Kent Hehr

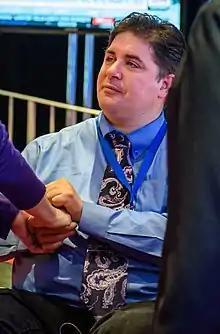
Hehr at the 2015 Halifax International Security Forum

On July 17, 2014, following some speculation, Hehr announced he would seek the Liberal nomination in Calgary Centre for the 2015 federal election. On November 28, he was acclaimed as the Liberal candidate. The Liberals were very optimistic about their chances in the riding. Conservative incumbent Joan Crockatt had only won a 2012 by-election with 37 percent of the vote, the worst showing for a Tory in Calgary in recent memory. Additionally, a redistribution made the riding slightly friendlier to the Liberals on paper.